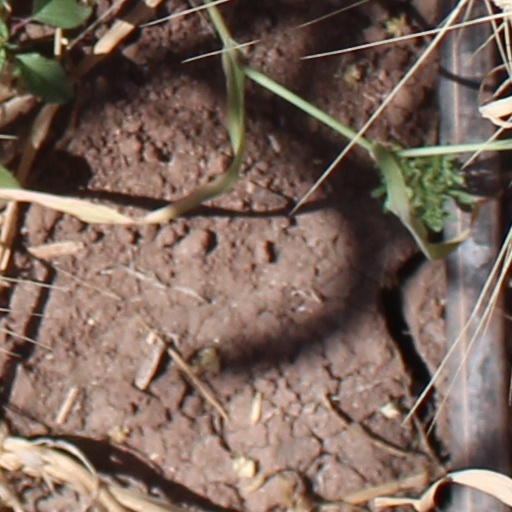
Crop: wheat